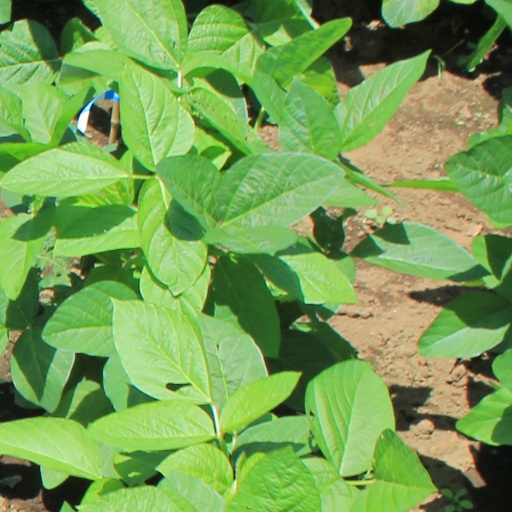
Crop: soybean